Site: brandenburg
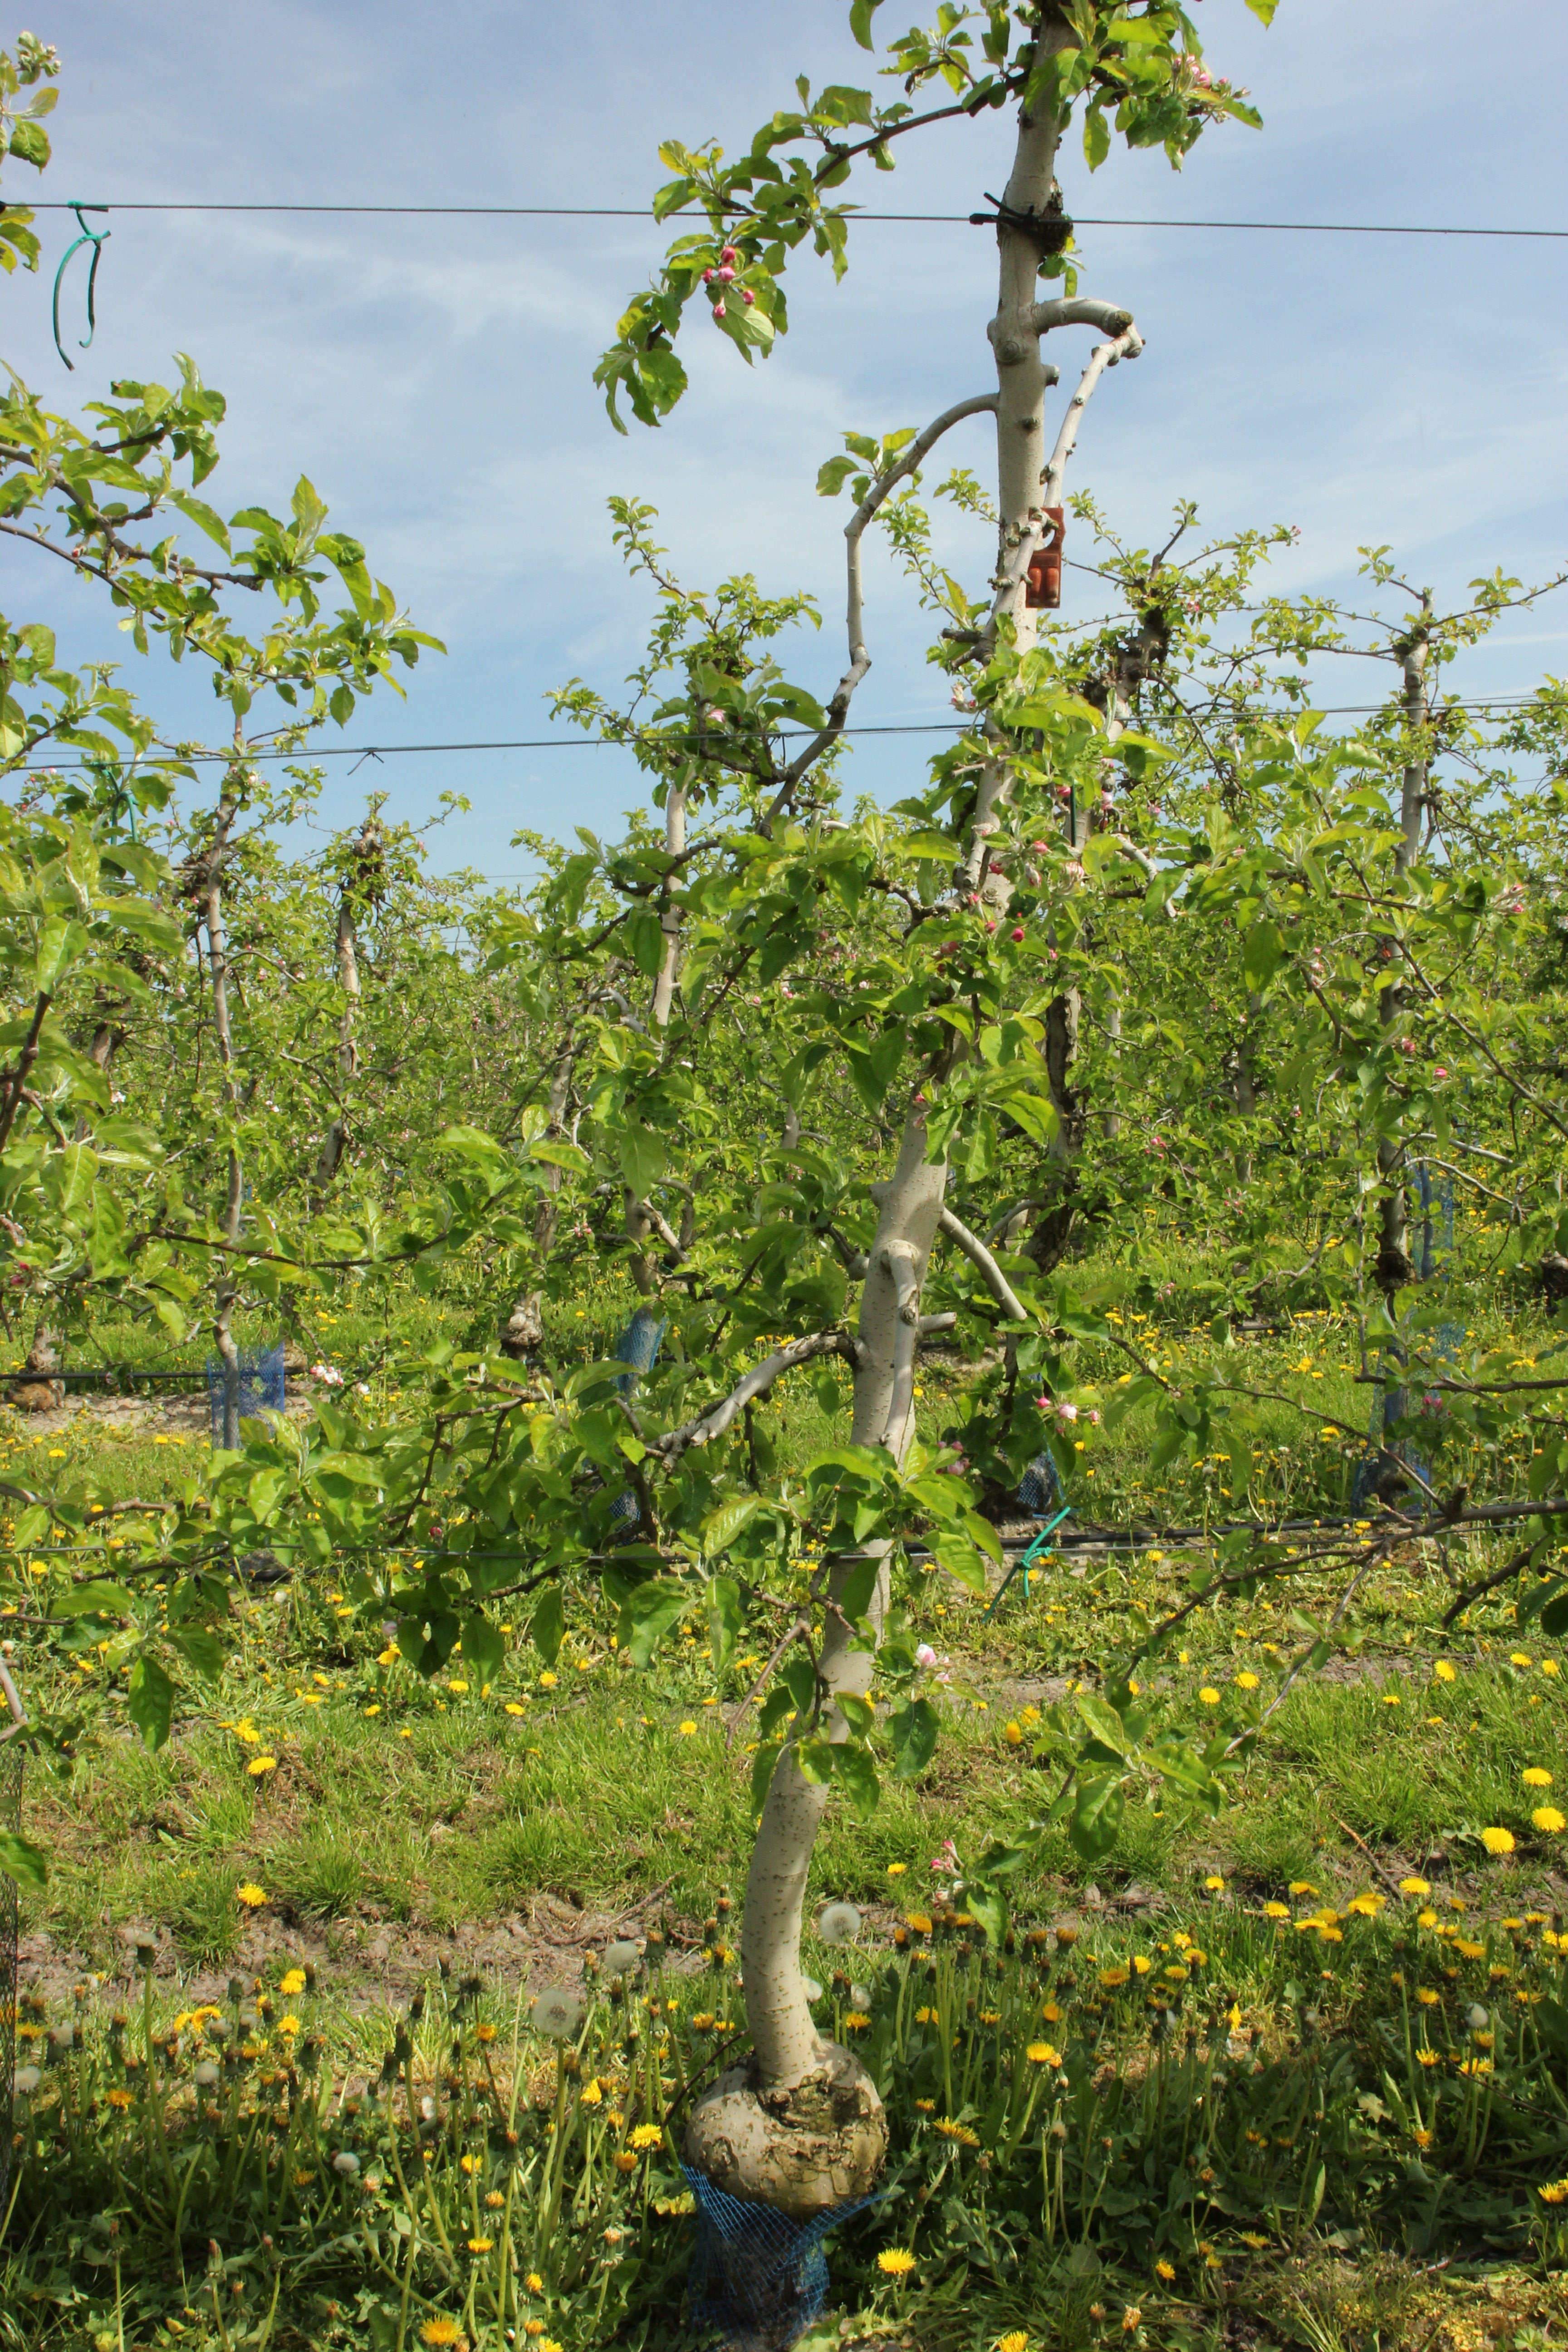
Growth stage (BBCH 60): Flowering